Briskeby Line

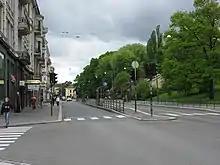
The former stop at Slottsparken

At Nationaltheatret and Majorstuen there is transfer to all lines of the Oslo Metro. Mainline railway services are provided at Nationaltheatret Station and Oslo Central Station—the latter located adjacent to Jernbanetorget. The latter site is also a transfer hub granting access to all lines of the Oslo Tramway. Although from 4 October 2020; Line 13 does not stop at Jernbanetorget, but Dronningens gate.